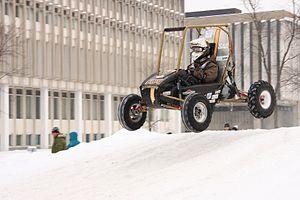
Sixième édition de la course de mini-bajas – l'Épreuve du Nord – à l'Université Laval, Québec, Canada. Véhicule de l'Université Laval, 12 février 2011.
L’Université Laval est l'une des plus grandes universités au Canada. Elle a été fondée en 1852 à l'initiative du Séminaire de Québec, lui-même fondé en 1663, et constitue ainsi le plus ancien établissement d’enseignement supérieur francophone en Amérique, et la sixième plus ancienne université du Canada.